Fright Night (franchise)

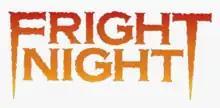
Official franchise logo

The Fright Night franchise consists of American vampire horror-comedy films, including three theatrical releases with an original movie, its sequel and a remake, followed by one straight-to-home video sequel to the remake. Based on an original story by writer-director Tom Holland, the overall plot of each installment follows an adolescent hero who determines that his next door neighbor is a real-life vampire and his pursuits in defeating the monster.